Calvin Pace

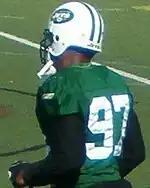
Pace at the Jets 2009 training camp.

On March 3, 2008, Pace and the New York Jets came to terms on a six-year, $42 million deal that includes $22 million in guaranteed money. He had turned down a previous offer with the Miami Dolphins prior to signing with the Jets. In his first year in New York, Pace compiled 80 tackles (including 63 solo) and 7 quarterback sacks.